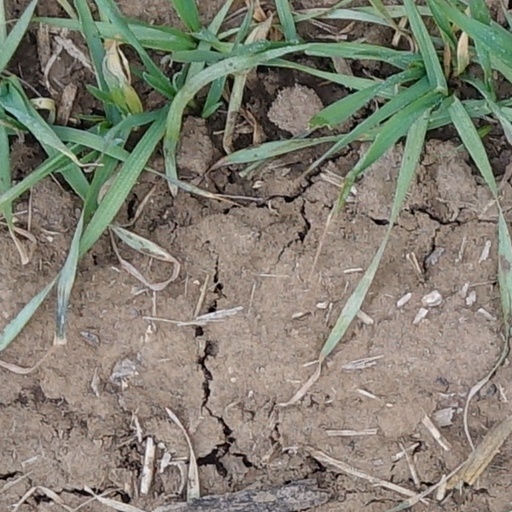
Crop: wheat